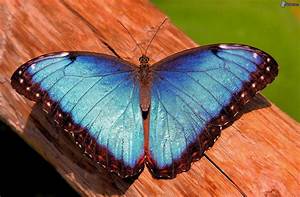
Label: butterfly